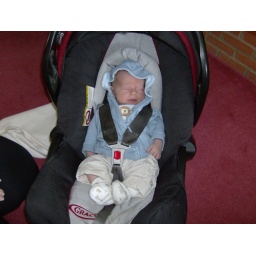
Archie in his car seat